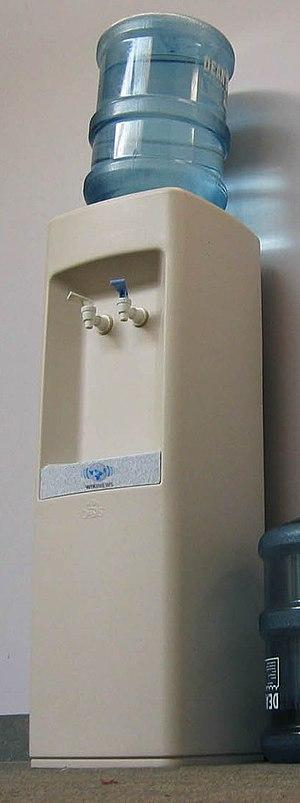
Une fontaine d'eau fraîche, également appelée fontaine à eau, refroidisseur d'eau ou distributeur d'eau, est un dispositif qui refroidit et distribue l'eau. Des gobelets sont également mis à disposition. Deux robinets distribuent l'eau réfrigérée et à température ambiante.